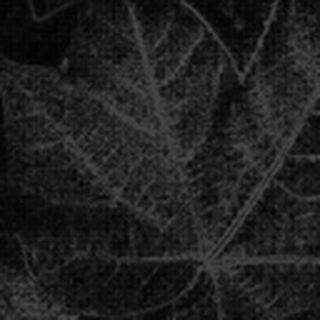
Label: healthy_cotton